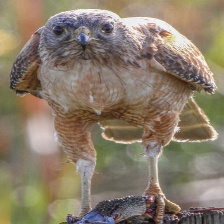
Species: RED SHOULDERED HAWK
Scientific name: BUTEO LINEATUS